1908 bombardment of the Majlis

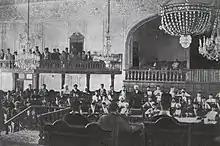
Parliament of Tehran - image of 1906

During the constitutional revolution, the Shah confined himself to his residence at the Bagh-e Shah fort in the west of Tehran. He enlisted the help of the Cossack Brigade to control the revolution, leaving the city of Tehran at their mercy. The loyalty of the Cossack Brigade was fully guaranteed, not only by the previous purge carried out by commander Vladimir Liakhov, but also by the king's distribution of a special bonus in 1908.